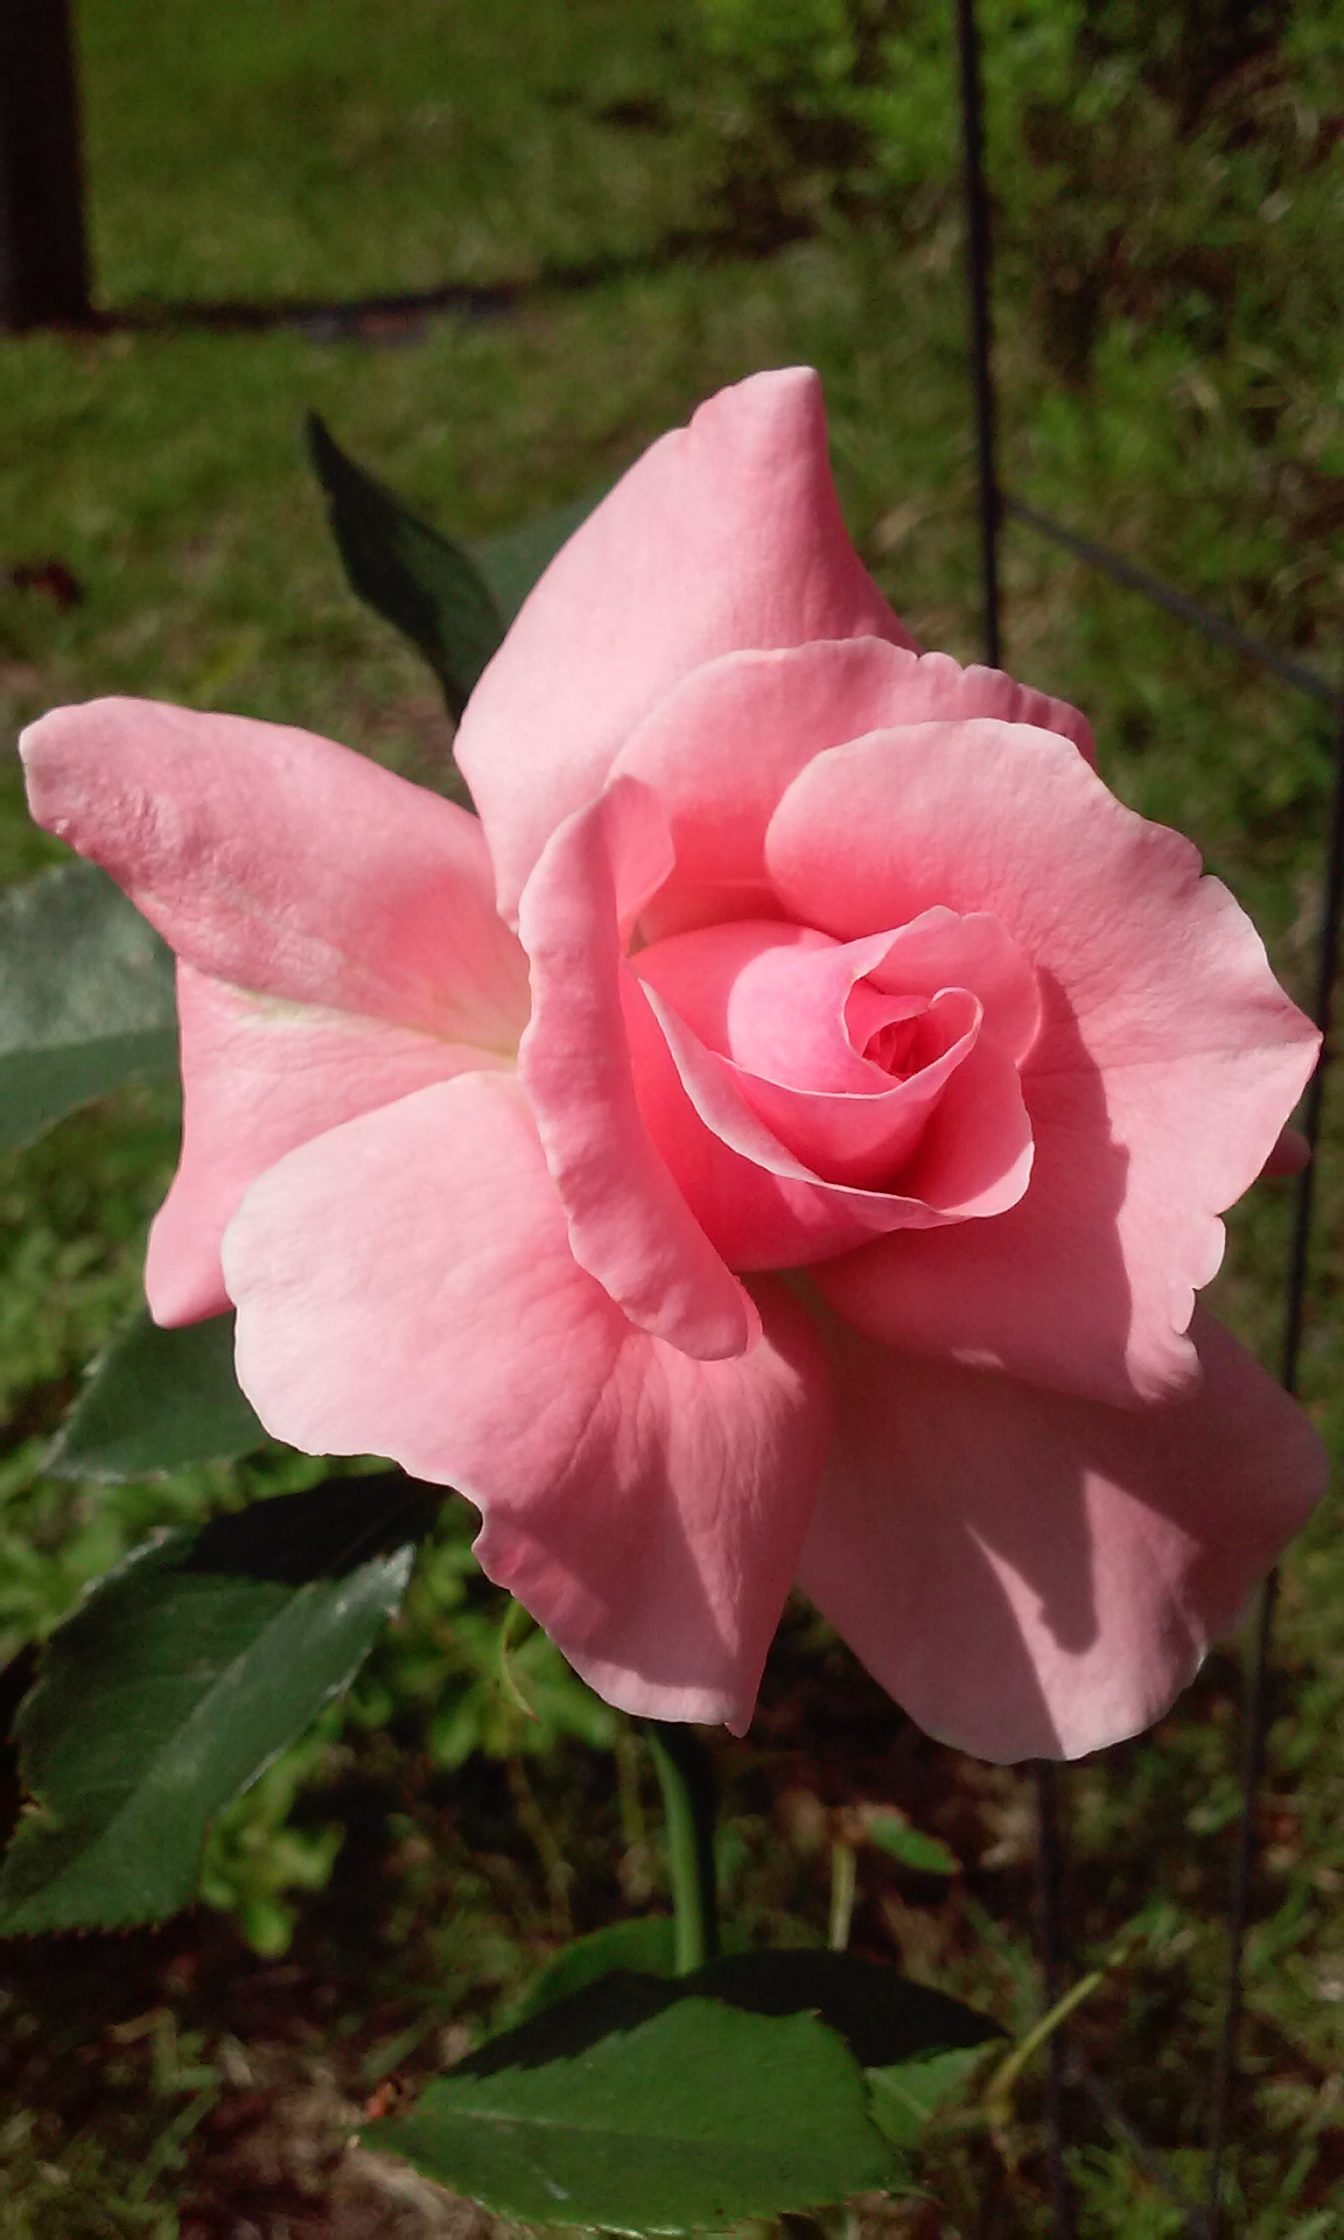
plant, flower, petal, rose, spring, pink, flora, floribunda, flowering plant, garden roses, rose family, herbaceous plant, china rose, annual plant, plant stem, rosa centifolia, rose order, japanese camellia